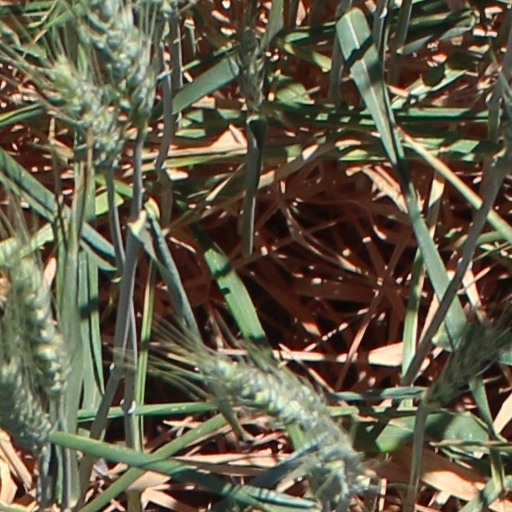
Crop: wheat